Wairangi

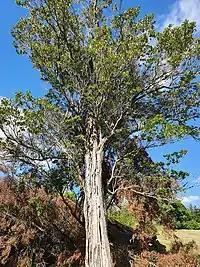
A hīnau tree

Wairangi sent his slave, Matamata out to investigate and he discovered Tupeteka's plan. To avoid being killed, the group decided that they would offer to perform a haka and when they reached a set word they would suddenly attack Tupetaka. After some disagreement between the brothers it was agreed that it would be Wairangi who would shout the word at the beginning of his "panepane" ('verse'). Matamata was sent to tell Parewhete to hide on the roof.